Augustus

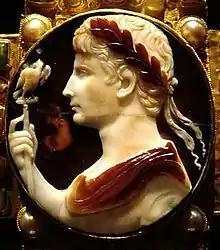
The Augustus cameo at the centre of the medieval Cross of Lothair

Conquering the peoples of the Alps in 16 BC was another important victory for Rome, since it provided a large territorial buffer between the Roman citizens of Italy and Rome's enemies in Germania to the north. Horace dedicated an ode to the victory, while the monumental Trophy of Augustus near Monaco was built to honour the occasion. The capture of the Alpine region also served the next offensive in 12 BC, when Tiberius began the offensive against the Pannonian tribes of Illyricum, and his brother Nero Claudius Drusus moved against the Germanic tribes of the eastern Rhineland. Both campaigns were successful, as Drusus's forces reached the Elbe River by 9 BC—though he died shortly after by falling off his horse. It was recorded that the pious Tiberius walked in front of his brother's body all the way back to Rome.